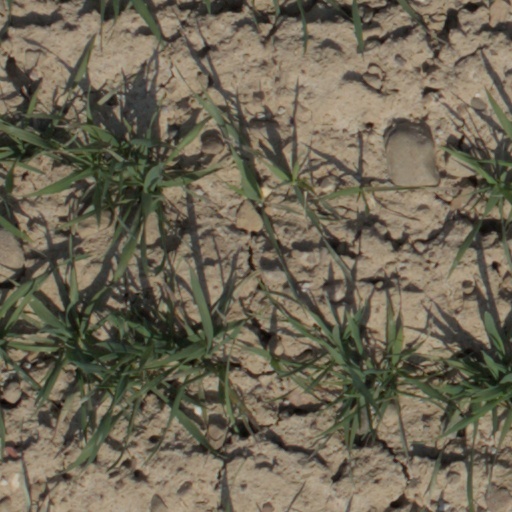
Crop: wheat